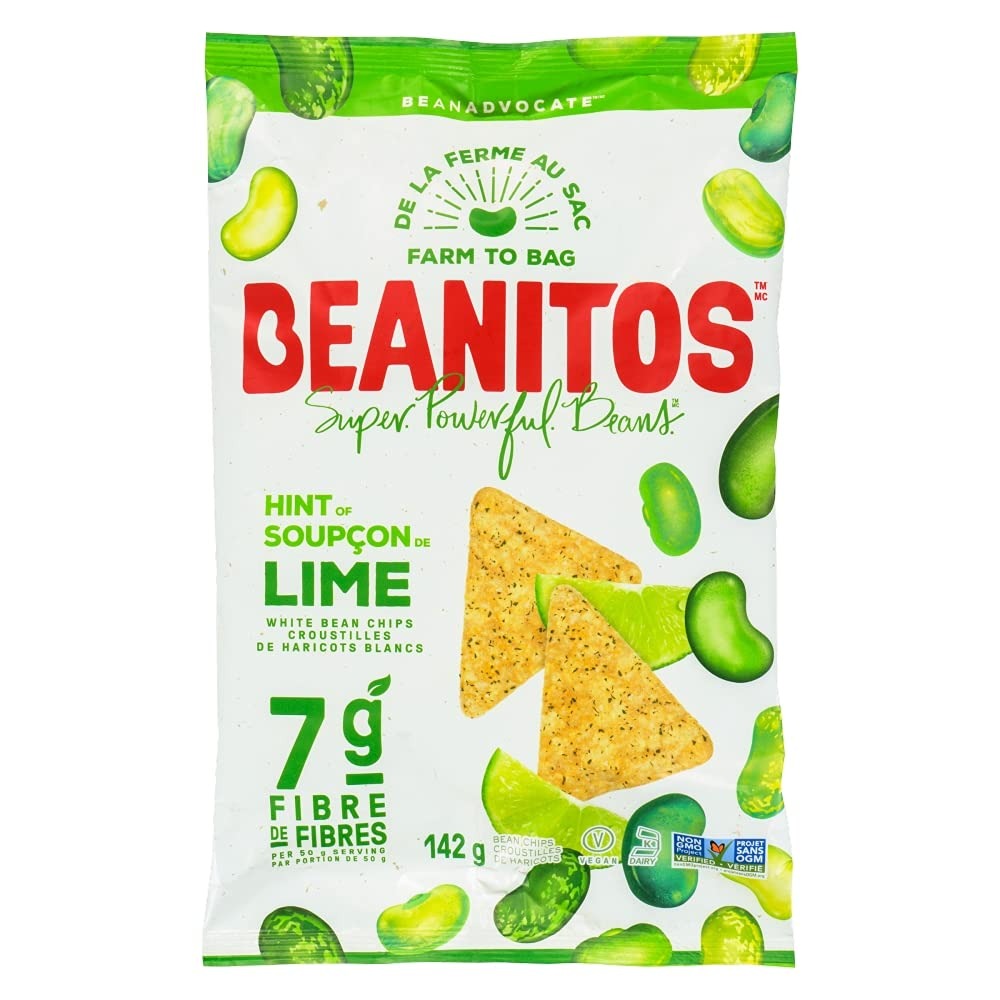
Item Name: BEANITOS Hint Of Lime White Bean Chips, 142 GR
Value: 5.01
Unit: Ounce

Price: 6.14